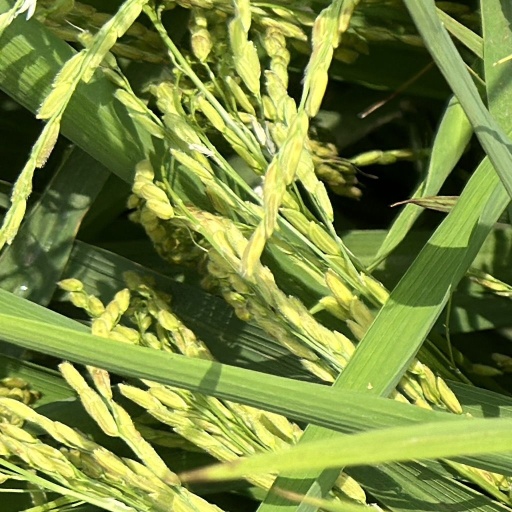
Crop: rice